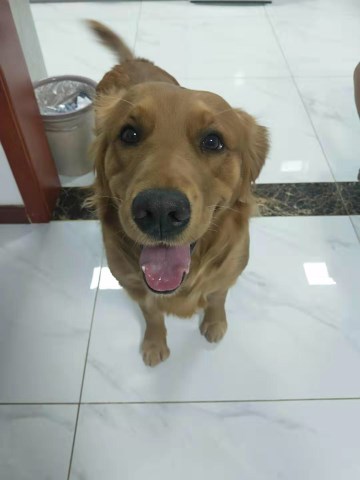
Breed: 5355-n000126-golden_retriever